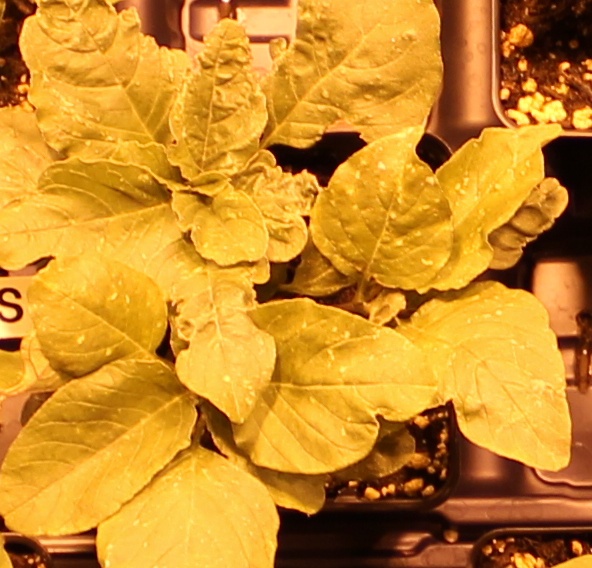
Label: Redroot Pigweed